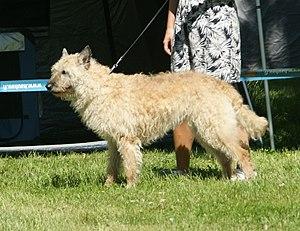
Une chienne de berger belge laekenois.